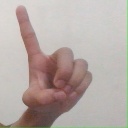
अक्षर: ड